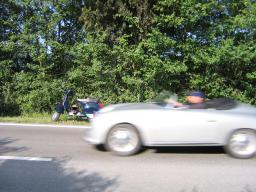
Label: Background_without_leaves